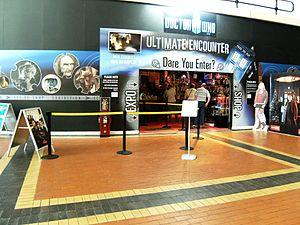
La Doctor Who Experience était une exposition consacrée à la série télévisée britannique de science-fiction Doctor Who. Originellement ouverte à Londres le 20 février 2011 pour fermer le 22 février 2012. Elle fut ensuite relocalisée à Cardiff, du 20 juillet 2012 au 9 septembre 2017.